Question: Please indicate a possible affordance area of the sit_on_bench that can be used for sitting
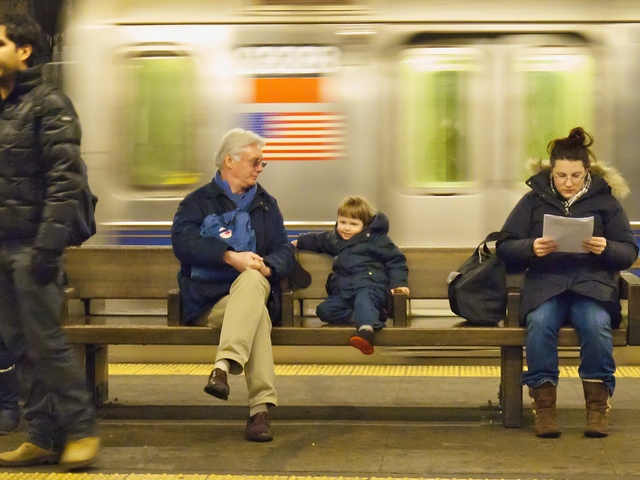
Answer: [58.5, 297, 630.5, 339]